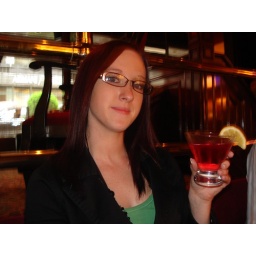
kerri having a cosmo in trump tower - the most over done building (pink marble everywhere)